Ben Lyon

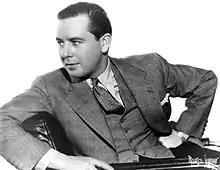
Lyon in 1936

Ben Lyon (February 6, 1901 – March 22, 1979) was an American film actor and a studio executive at 20th Century-Fox who later acted in British radio, films and TV.